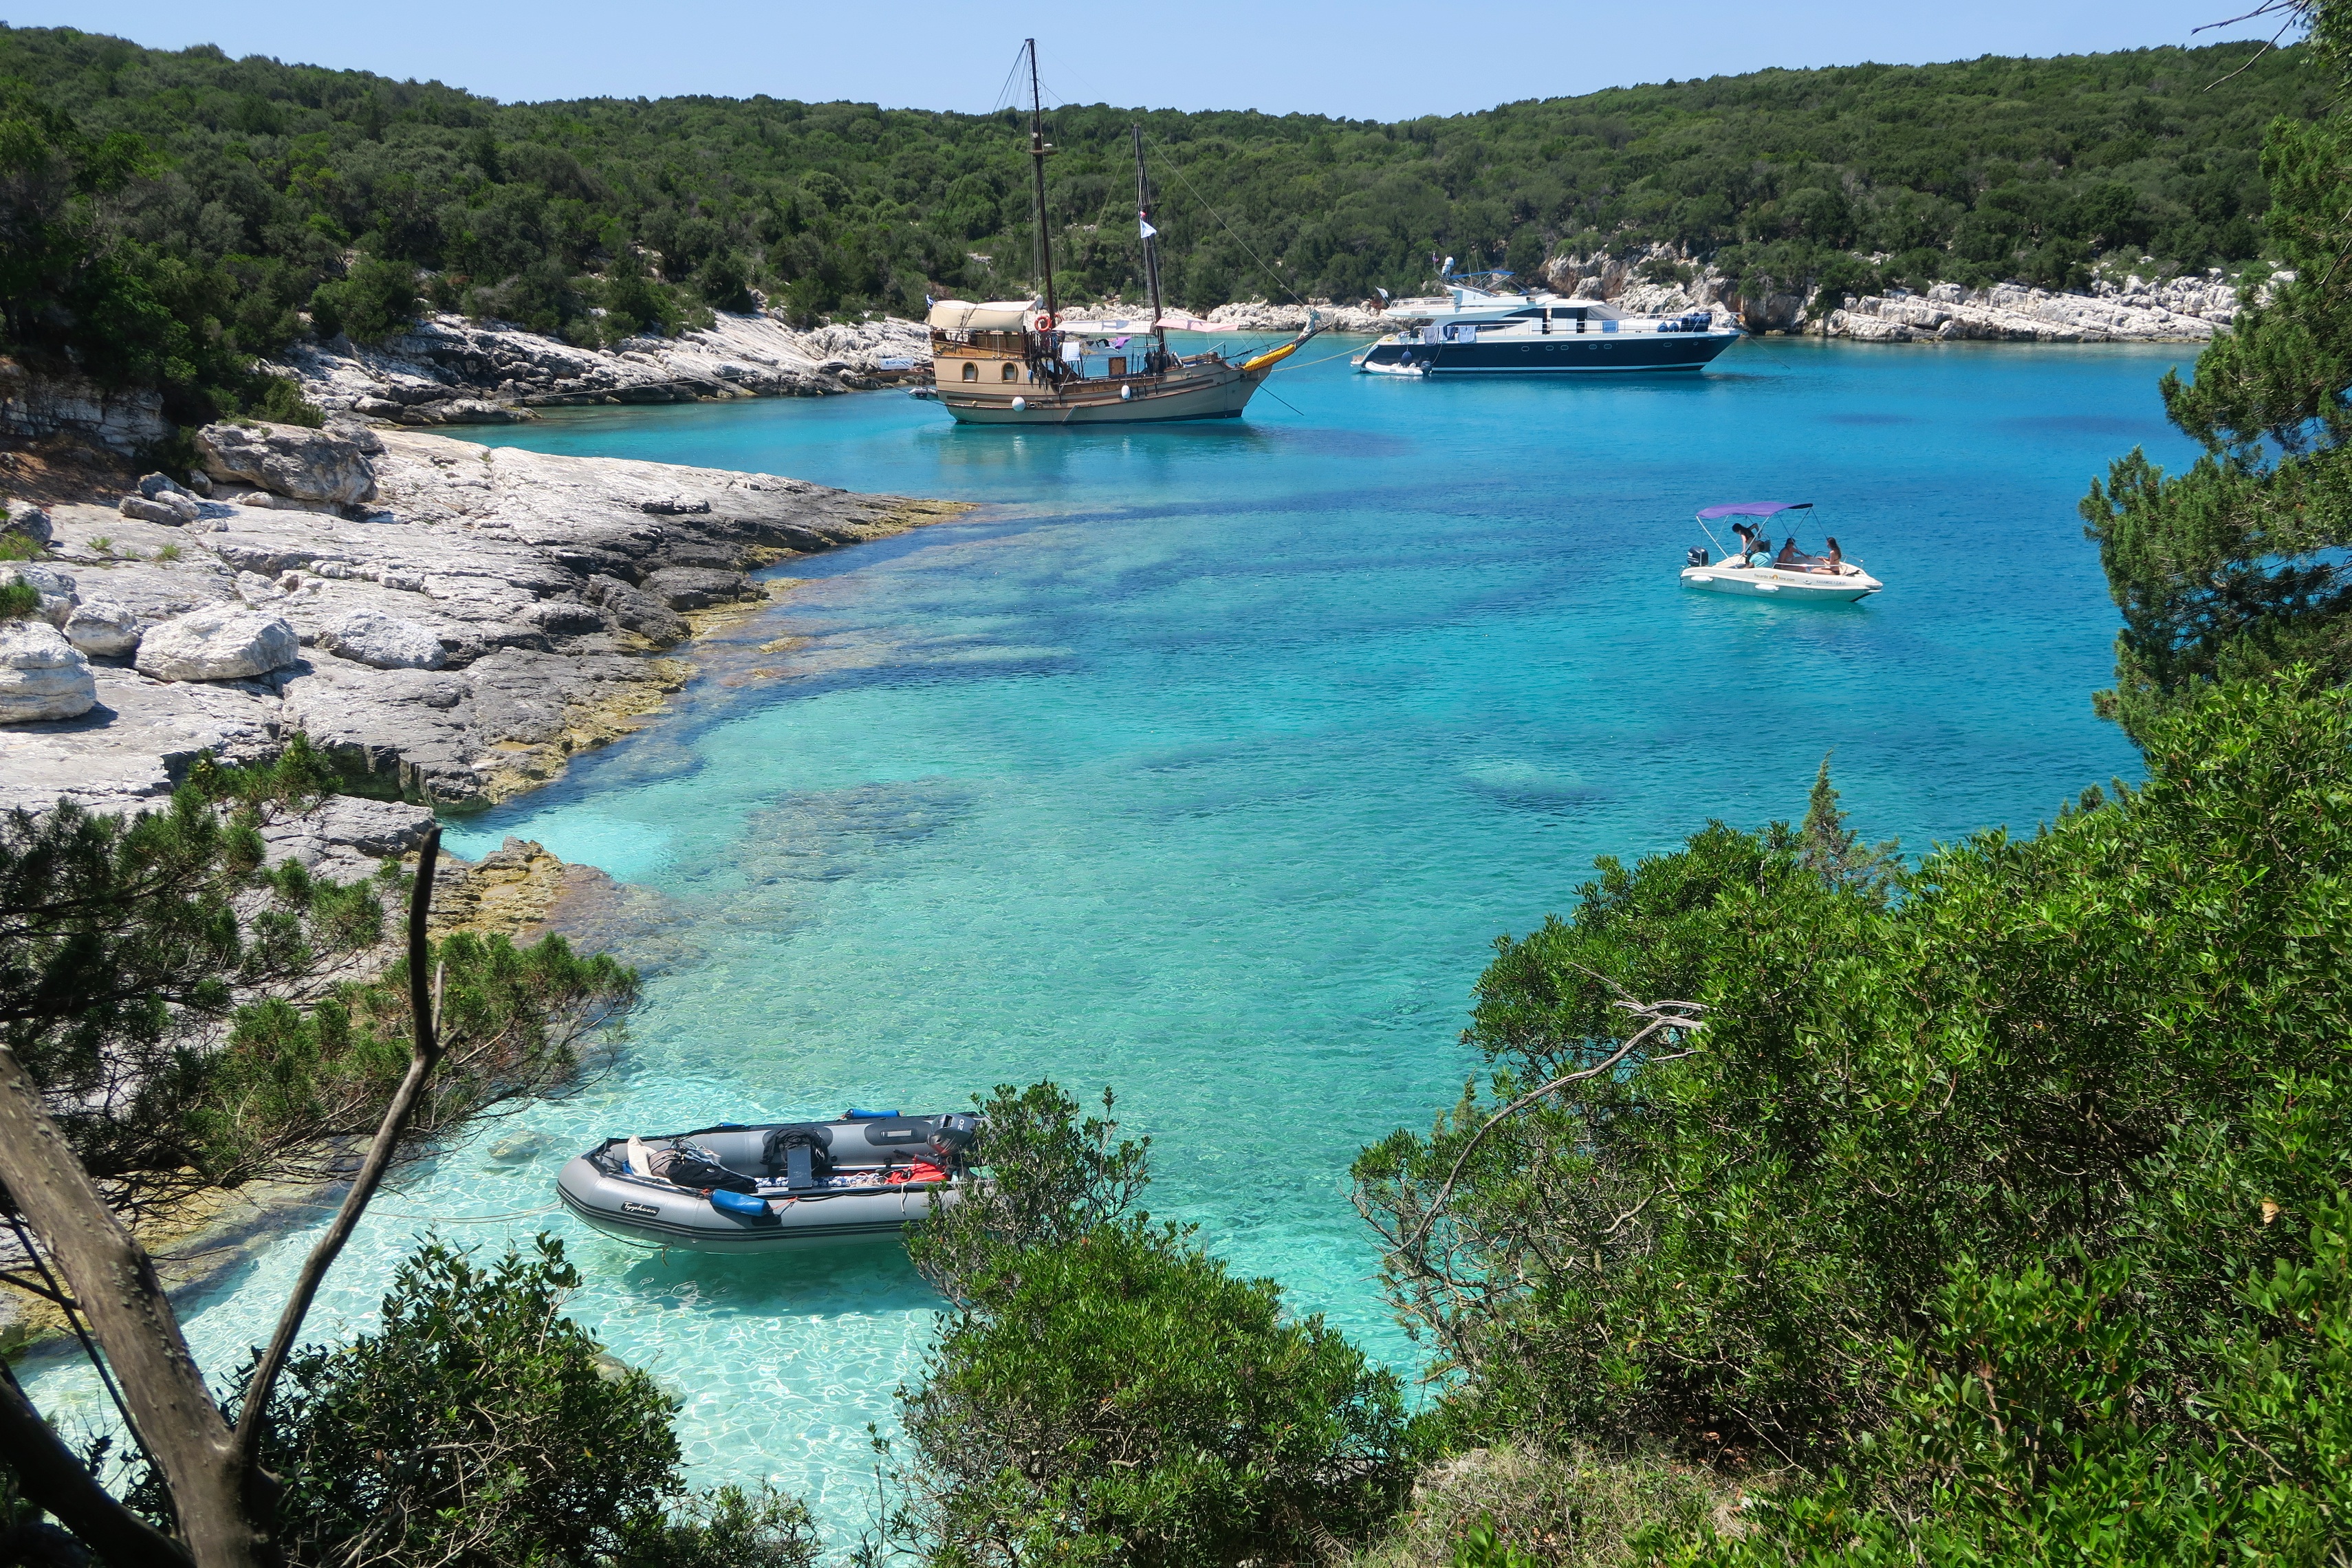
sea, coast, cove, inlet, lagoon, bay, island, archipelago, islet, landform